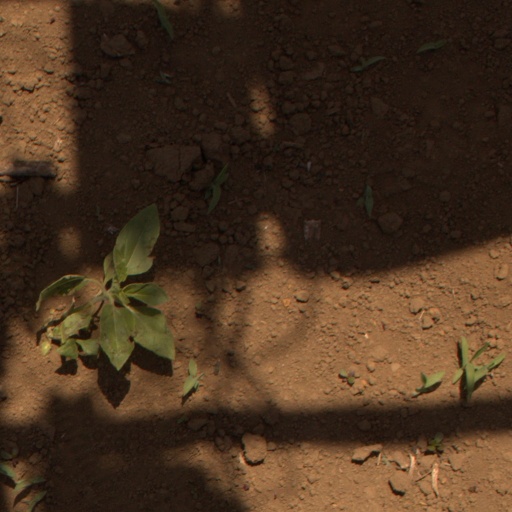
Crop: Jerusalem artichoke